Highland Park distillery

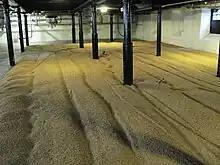
Within the malthouse at Highland Park Distillery

Highland Park uses the local peat, which contains a higher proportion of heather than many other peats. The whisky is aged in sherry casks made of either American or European oak, purchased from Oloroso sherry producers in Spain.